George Zaharias

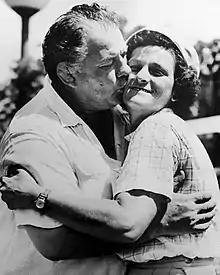
Zaharias with his first wife, Babe Didrikson, c. 1955

In 1938, Zaharias met Babe Didrikson, a talented athlete best known as a golfer, at a charity golf event; the promoter had matched the wrestler, the golfer, and a minister in a threesome as a gag. Zaharias and Didrikson married later that year, and Zaharias quit wrestling in order to manage his wife's career. He promoted wrestlers and ran a cigar store in Denver. As Babe's career soared, he managed a tailoring shop, a women's sports clothier in Beverly Hills, California, and a golf course in Florida, where the couple retired.